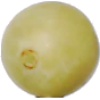
Label: Grape White 2